Pieter Casteels III

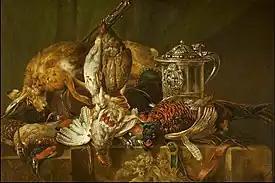
"Still Life with Dead Game and a Silver Tankard"

When in 1726 Casteels embarked on his first publishing venture, the production of 12 plates of bird scenes, he had not previously made any etchings except for two or three little plates as trials. The birds were depicted against gardens with classical decoration as background settings. The British Museum has a complete set of the original prints in its collection.